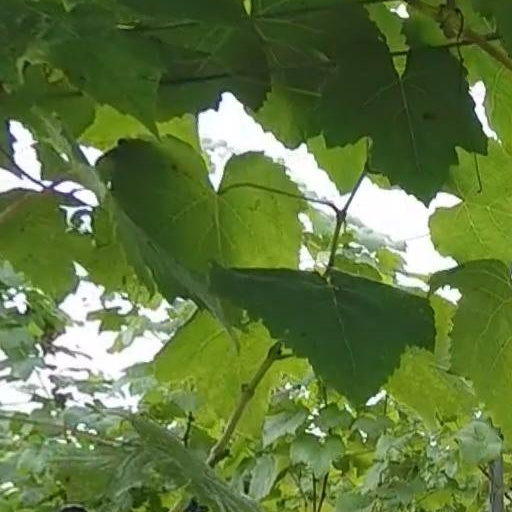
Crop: grape